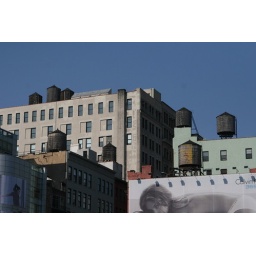
Rooftop water towers in SOHO.